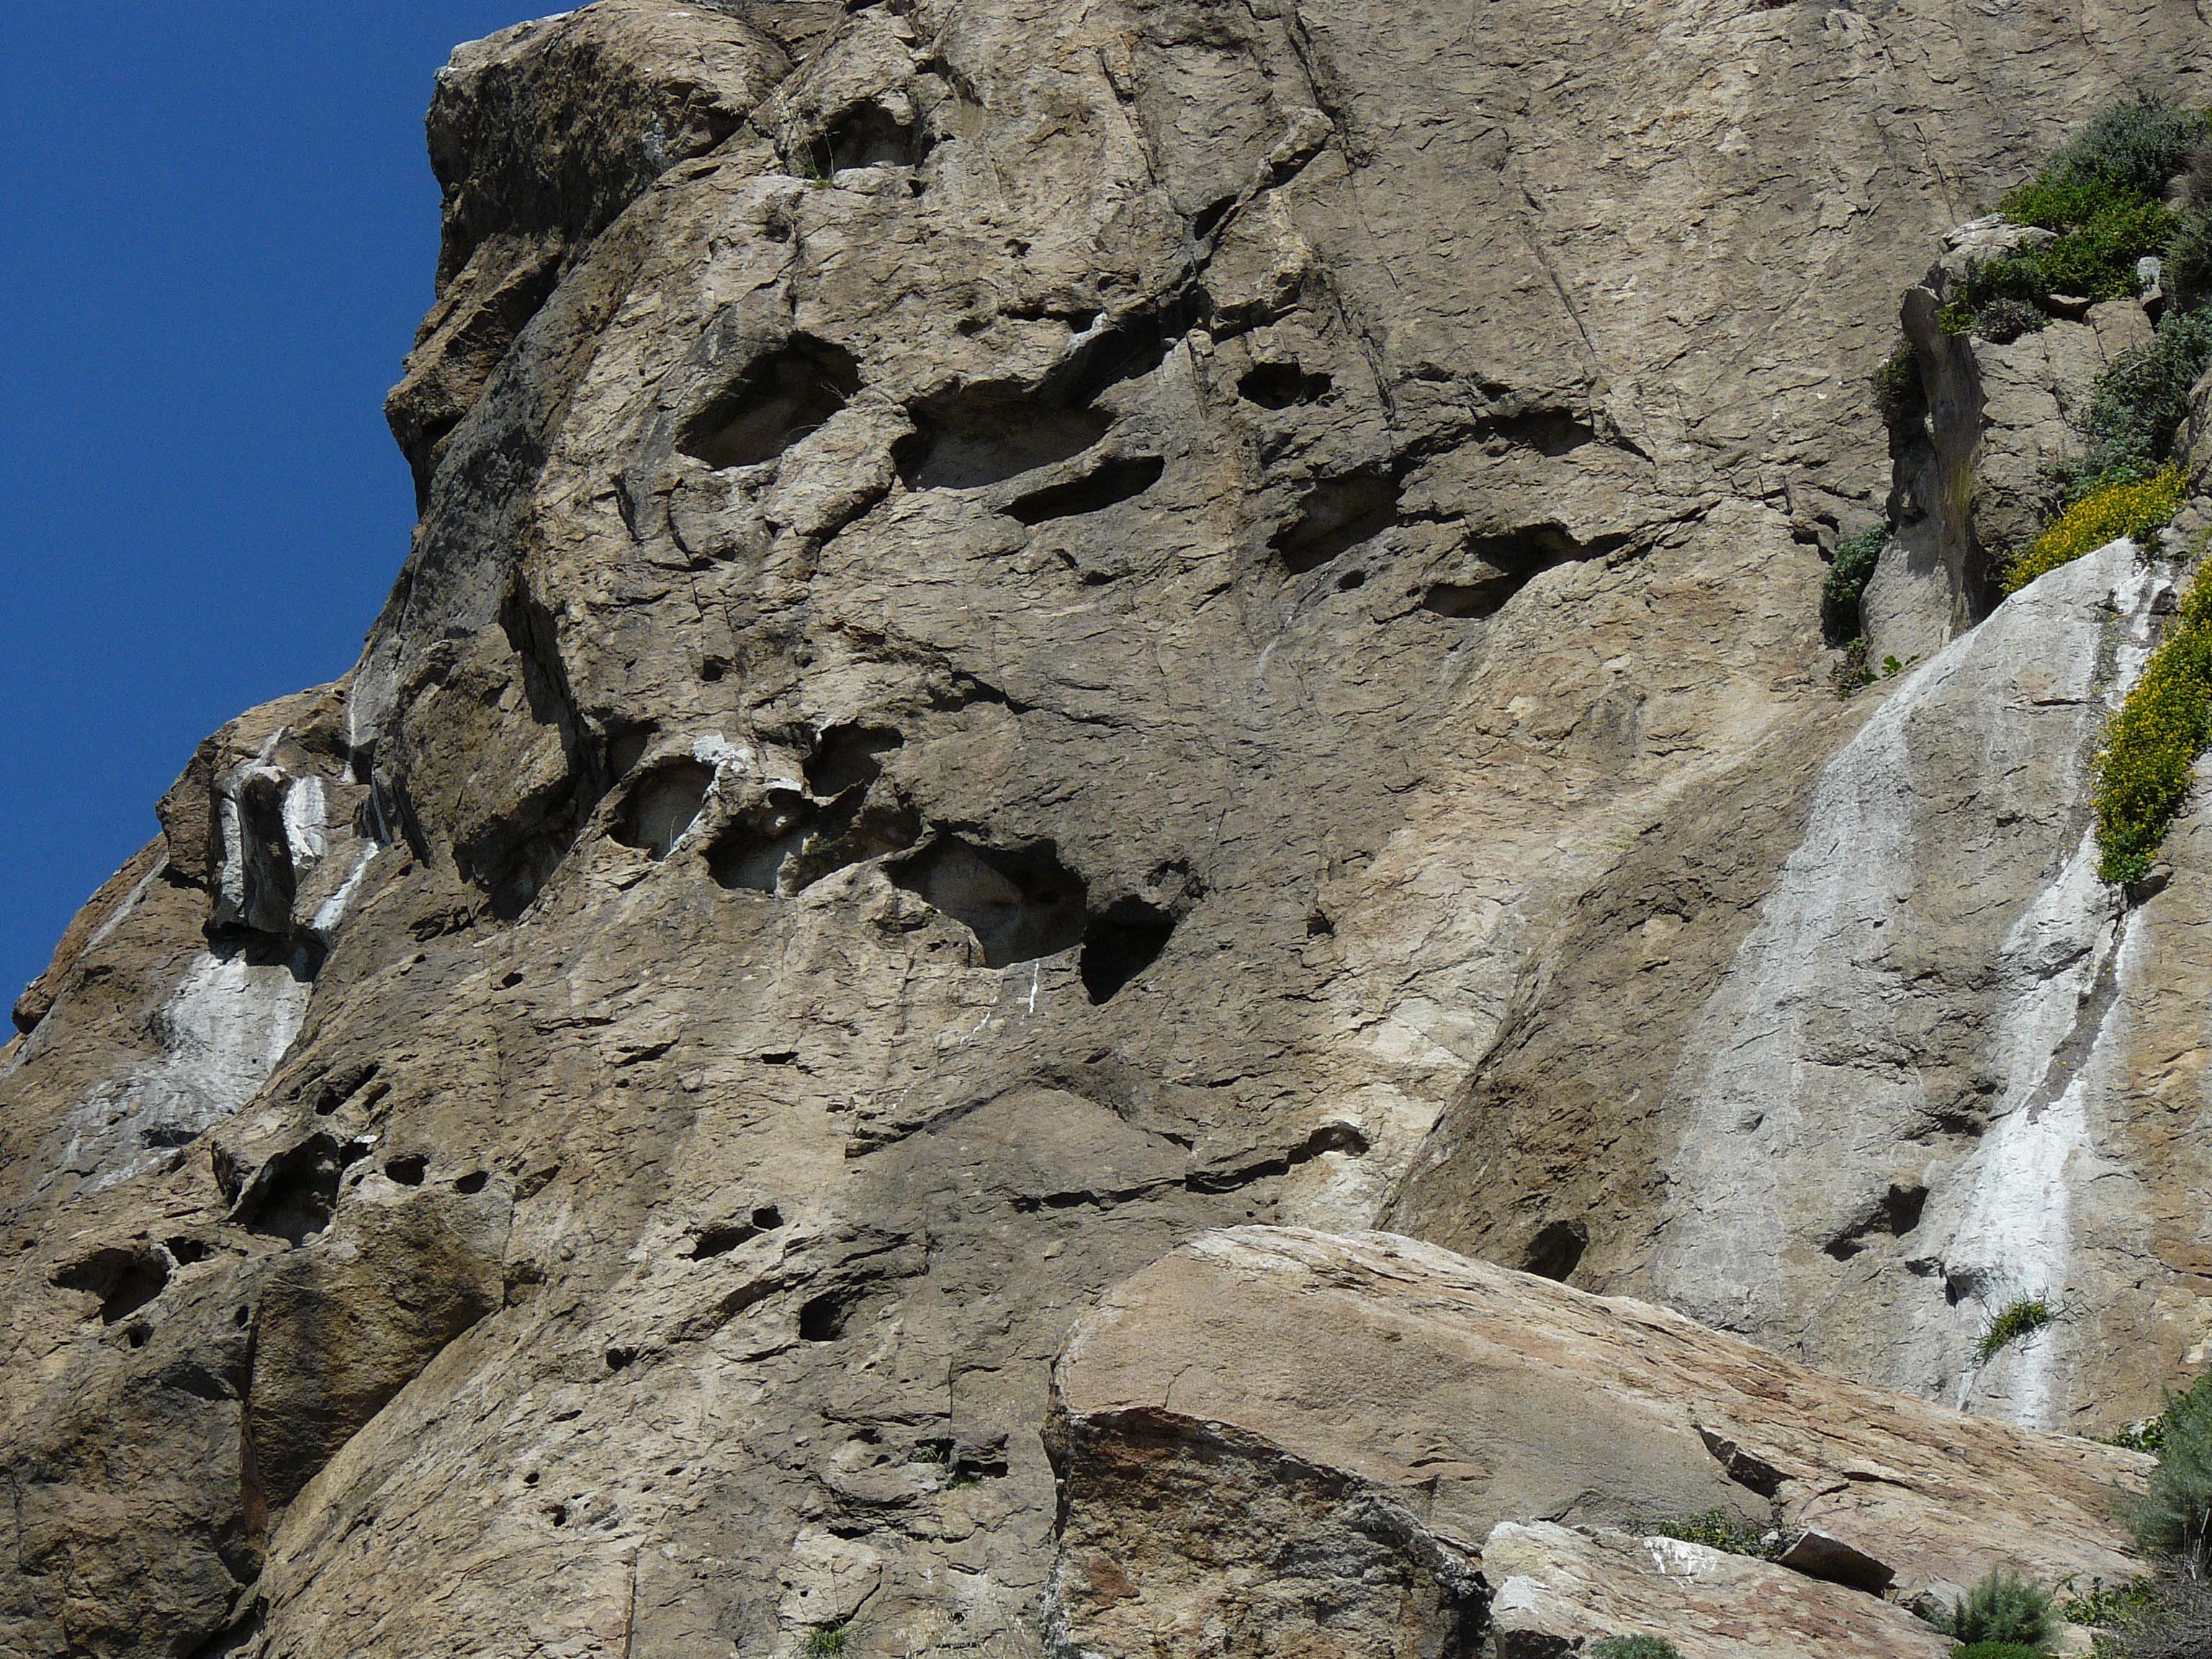
rock, mountain, adventure, wall, mountain range, formation, cliff, terrain, material, ridge, geology, outcrop, ruins, badlands, boulder, birdingthecentralcoast, morrorock, peregrineflaconaerie, wadi, bedrock, ancient history, geological phenomenon